Wong Lo Kat

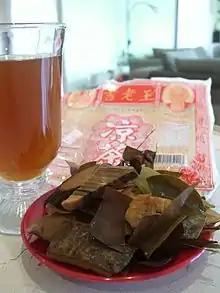
Wong Lo Kat consumed in Taiwan

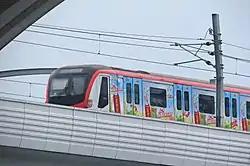
A Shenzhen Metro train wearing the Wong Lo Kat special colours to promote the product

"Wong Lo Kat" is the Cantonese transliteration of its name in Chinese characters. Wong Lo Kat originated in 1828 during the Qing dynasty in Guangdong (Kwangtung) and Guangxi (Kwangsi) provinces of China, founded by a doctor Wong Chat Bong. Because the Wong family was the inventor of herbal tea brewing in southern China, the brand is synonymous with this type of drink. The recipe has been passed down through multiple generations to today's tea culture.